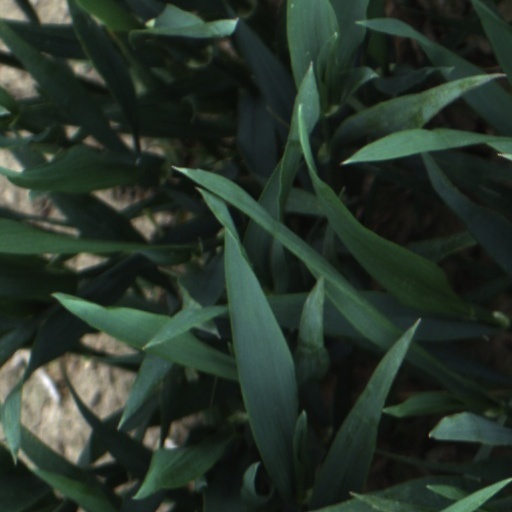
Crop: wheat